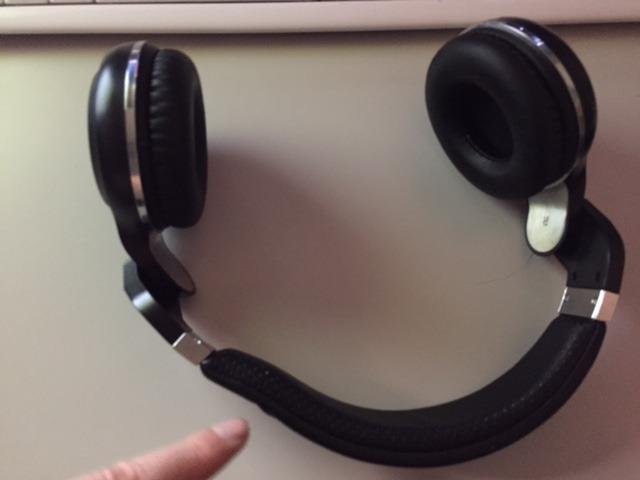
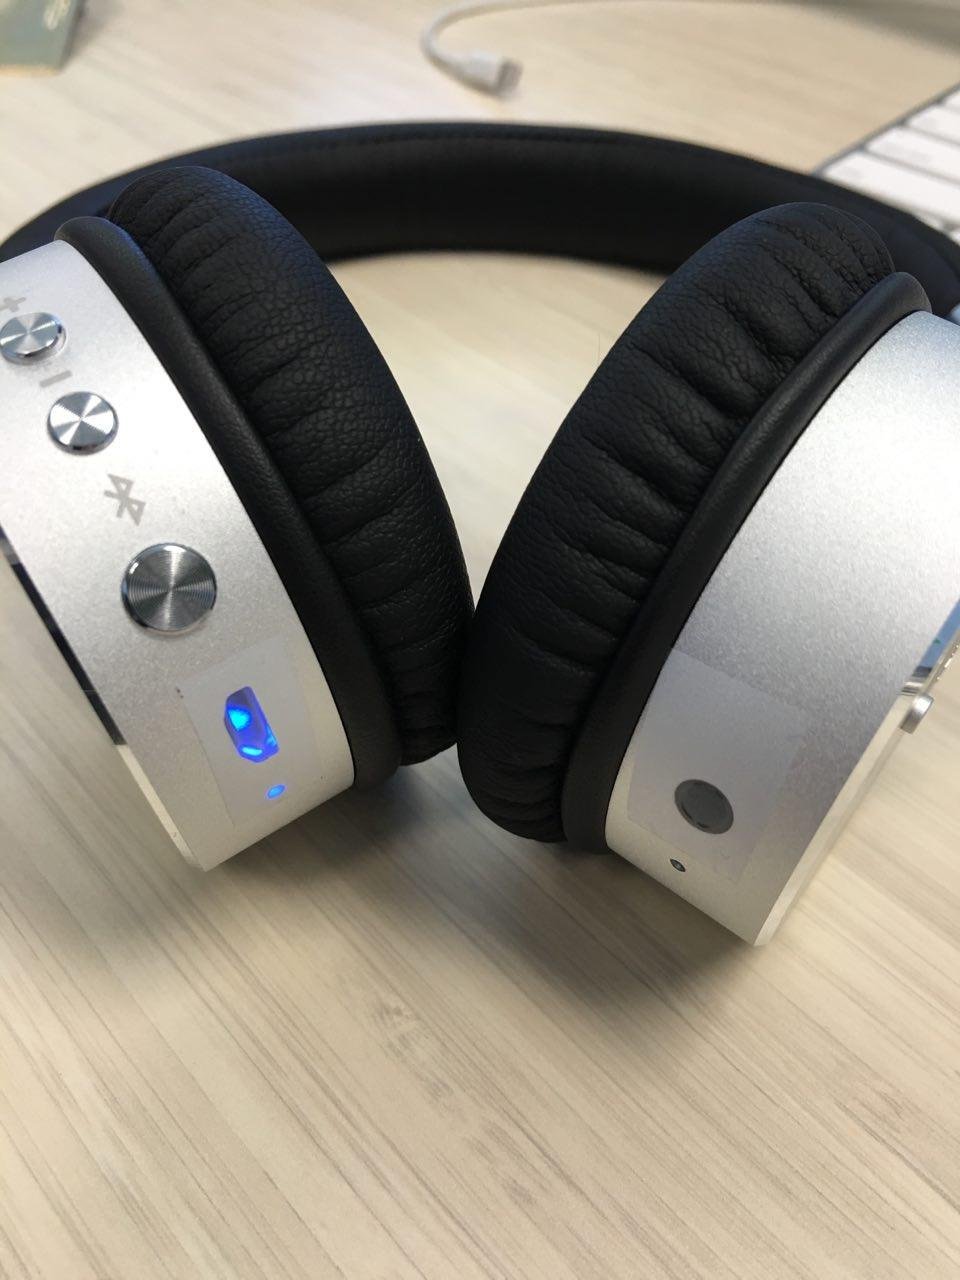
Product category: headphones
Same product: no